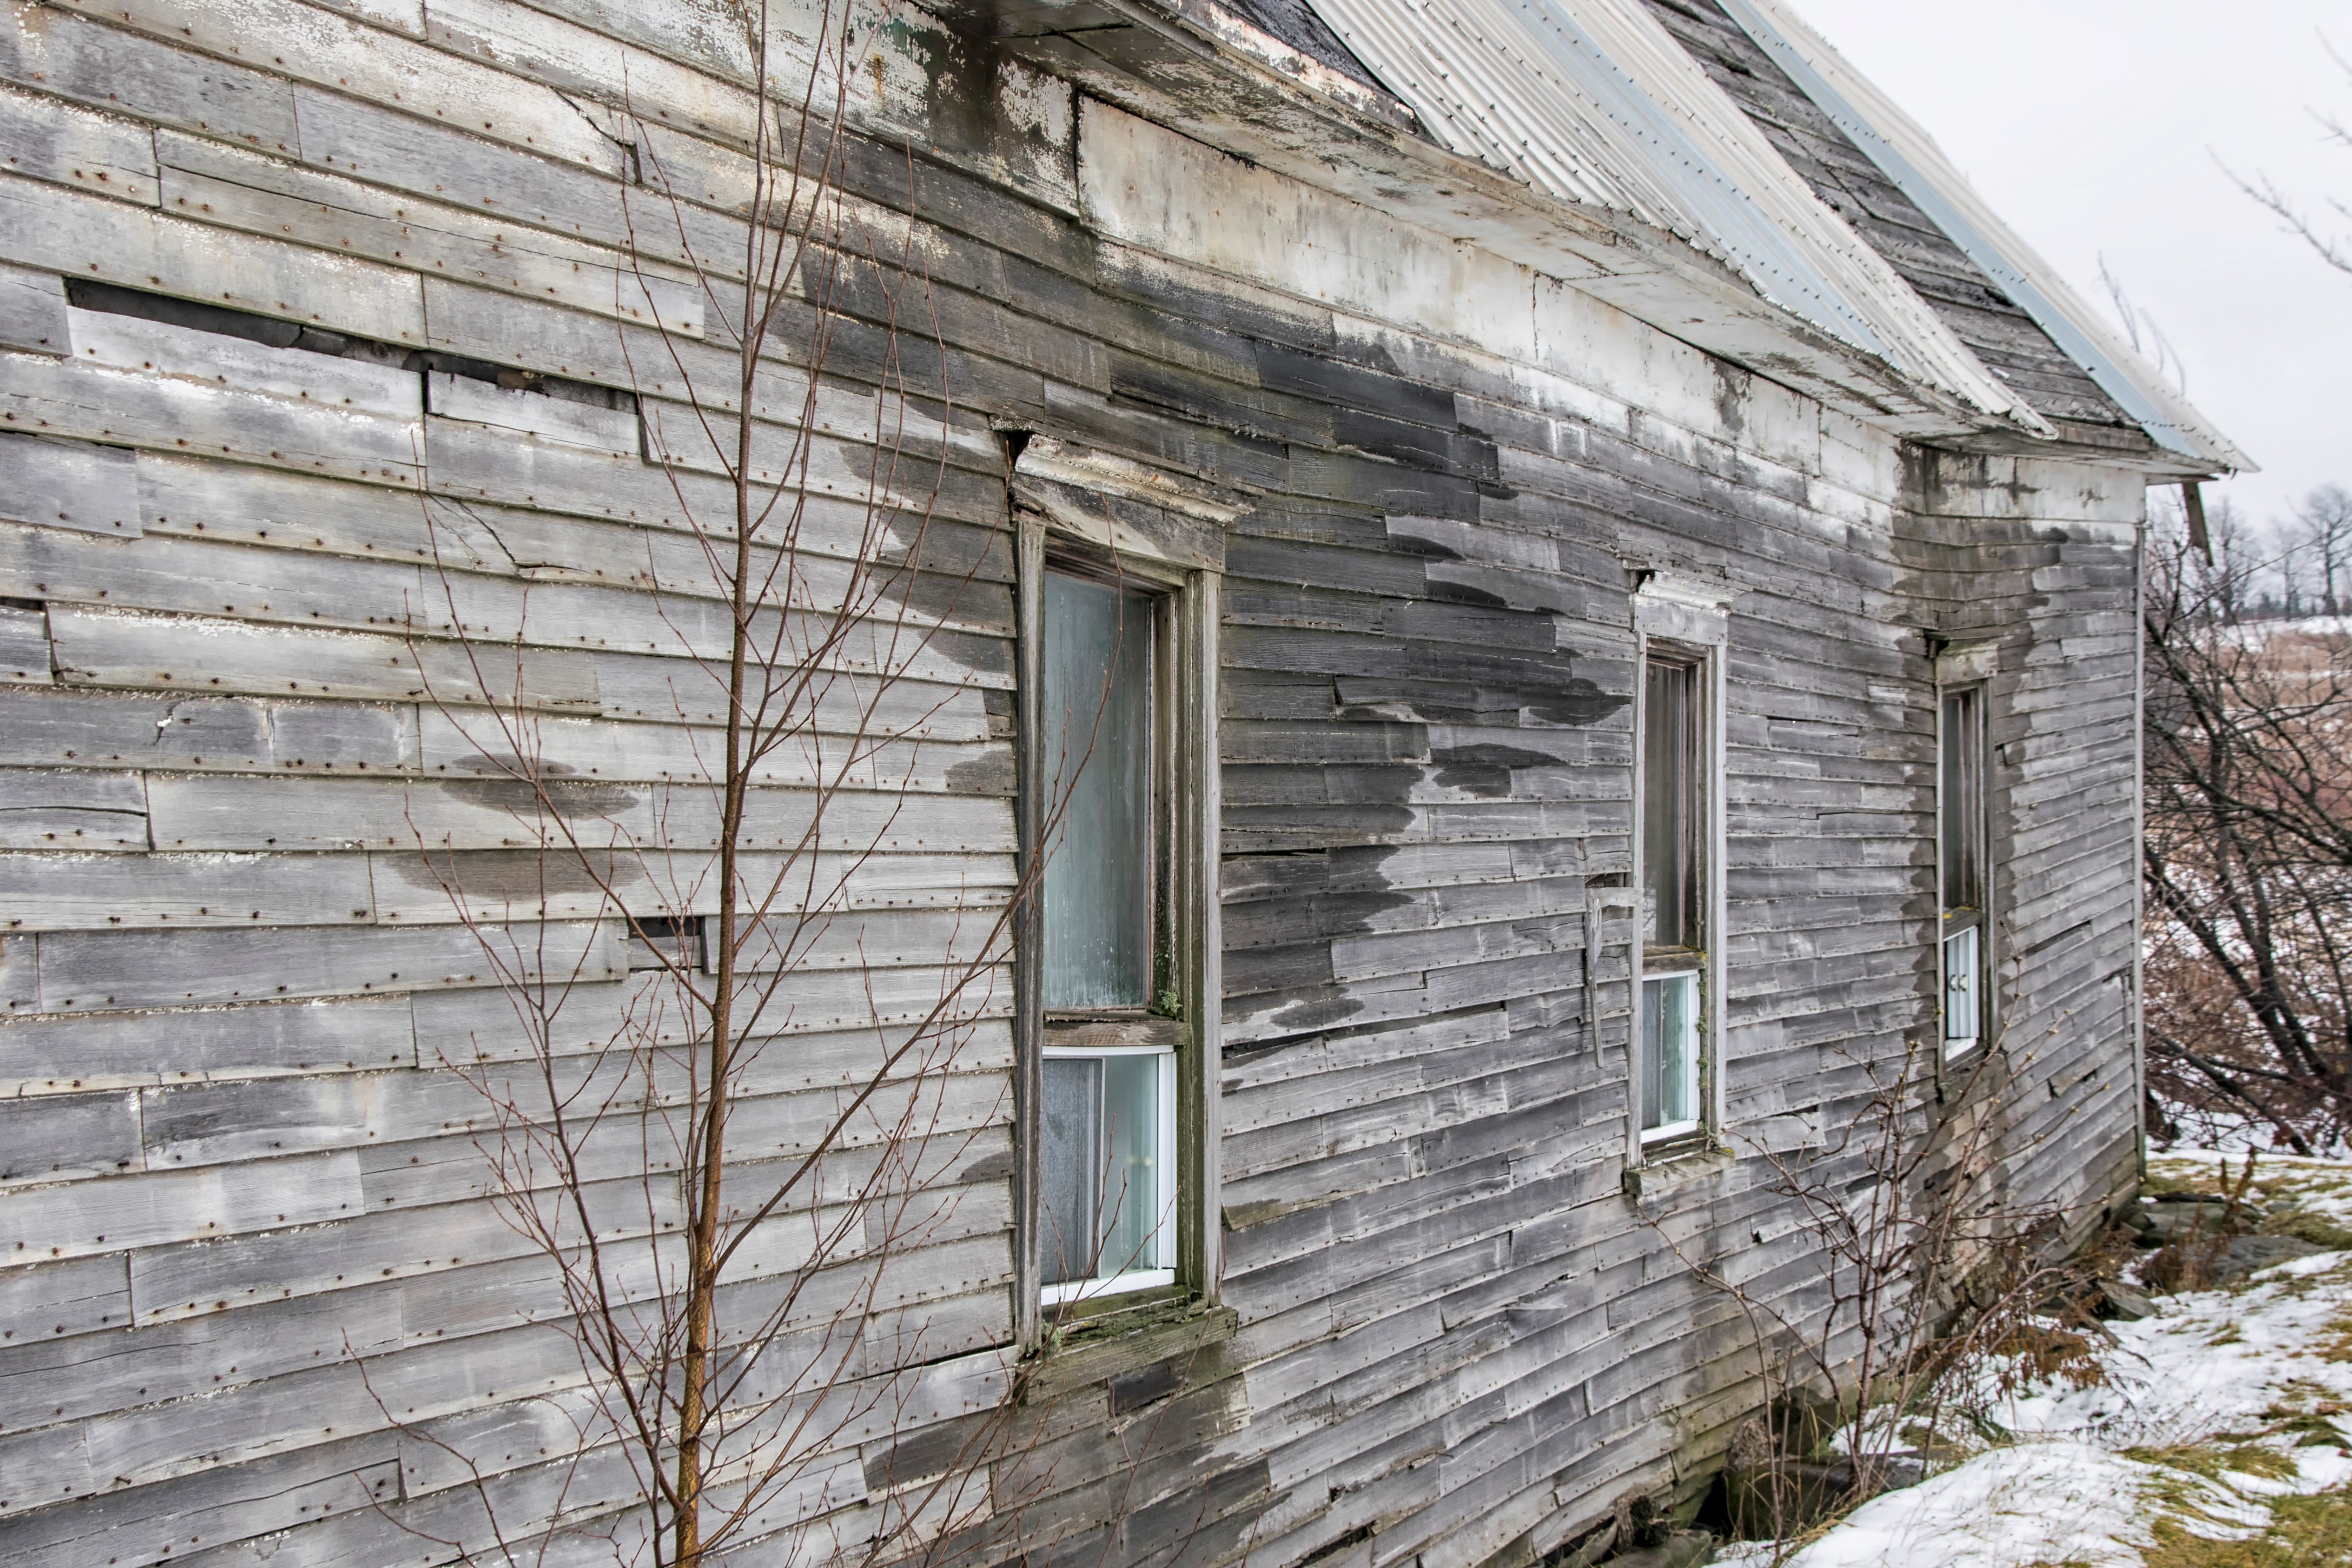
nature, wood, house, window, home, wall, shack, cottage, facade, property, material, canada, quebec, sherbrooke, siding, residential area